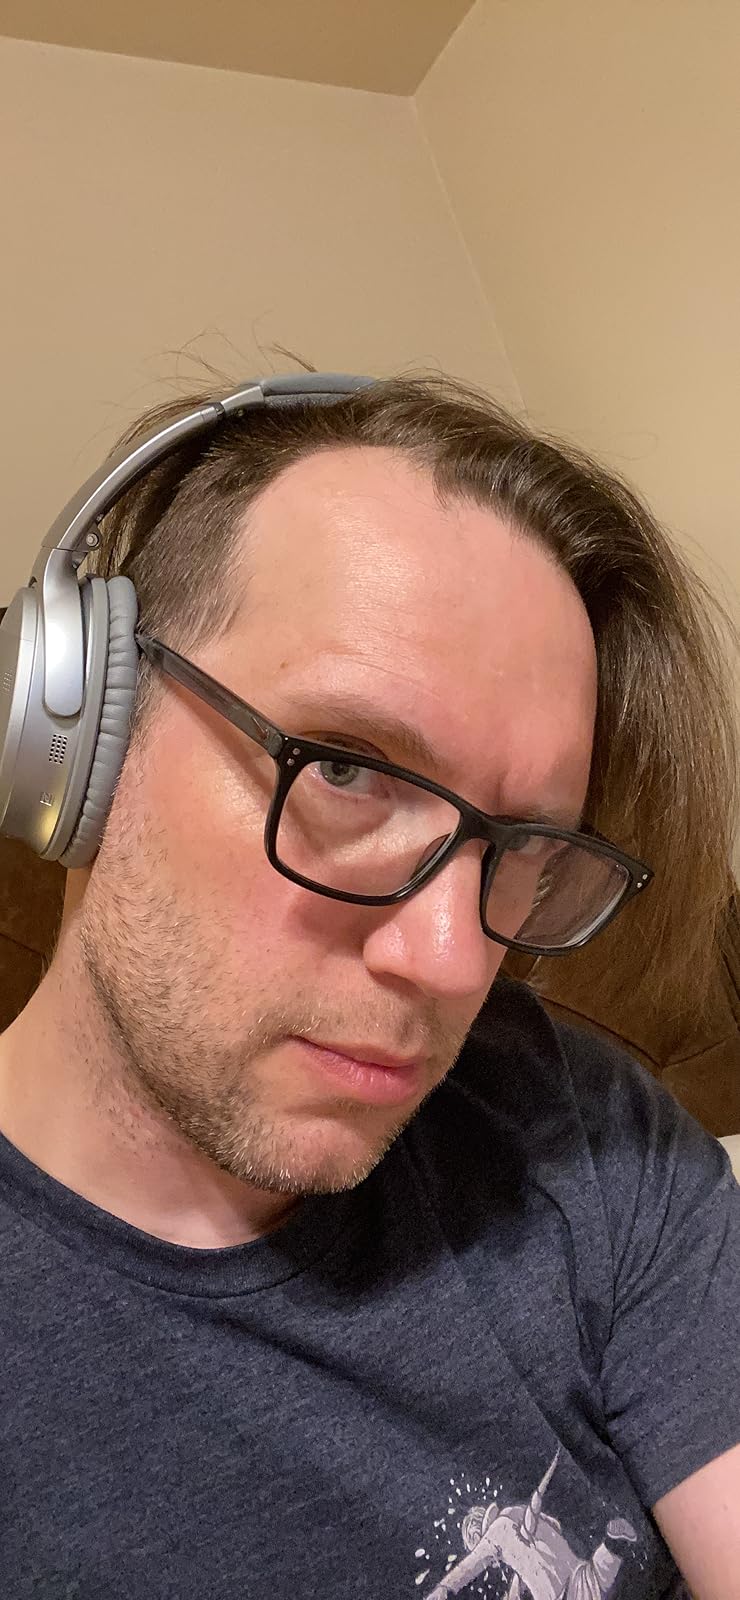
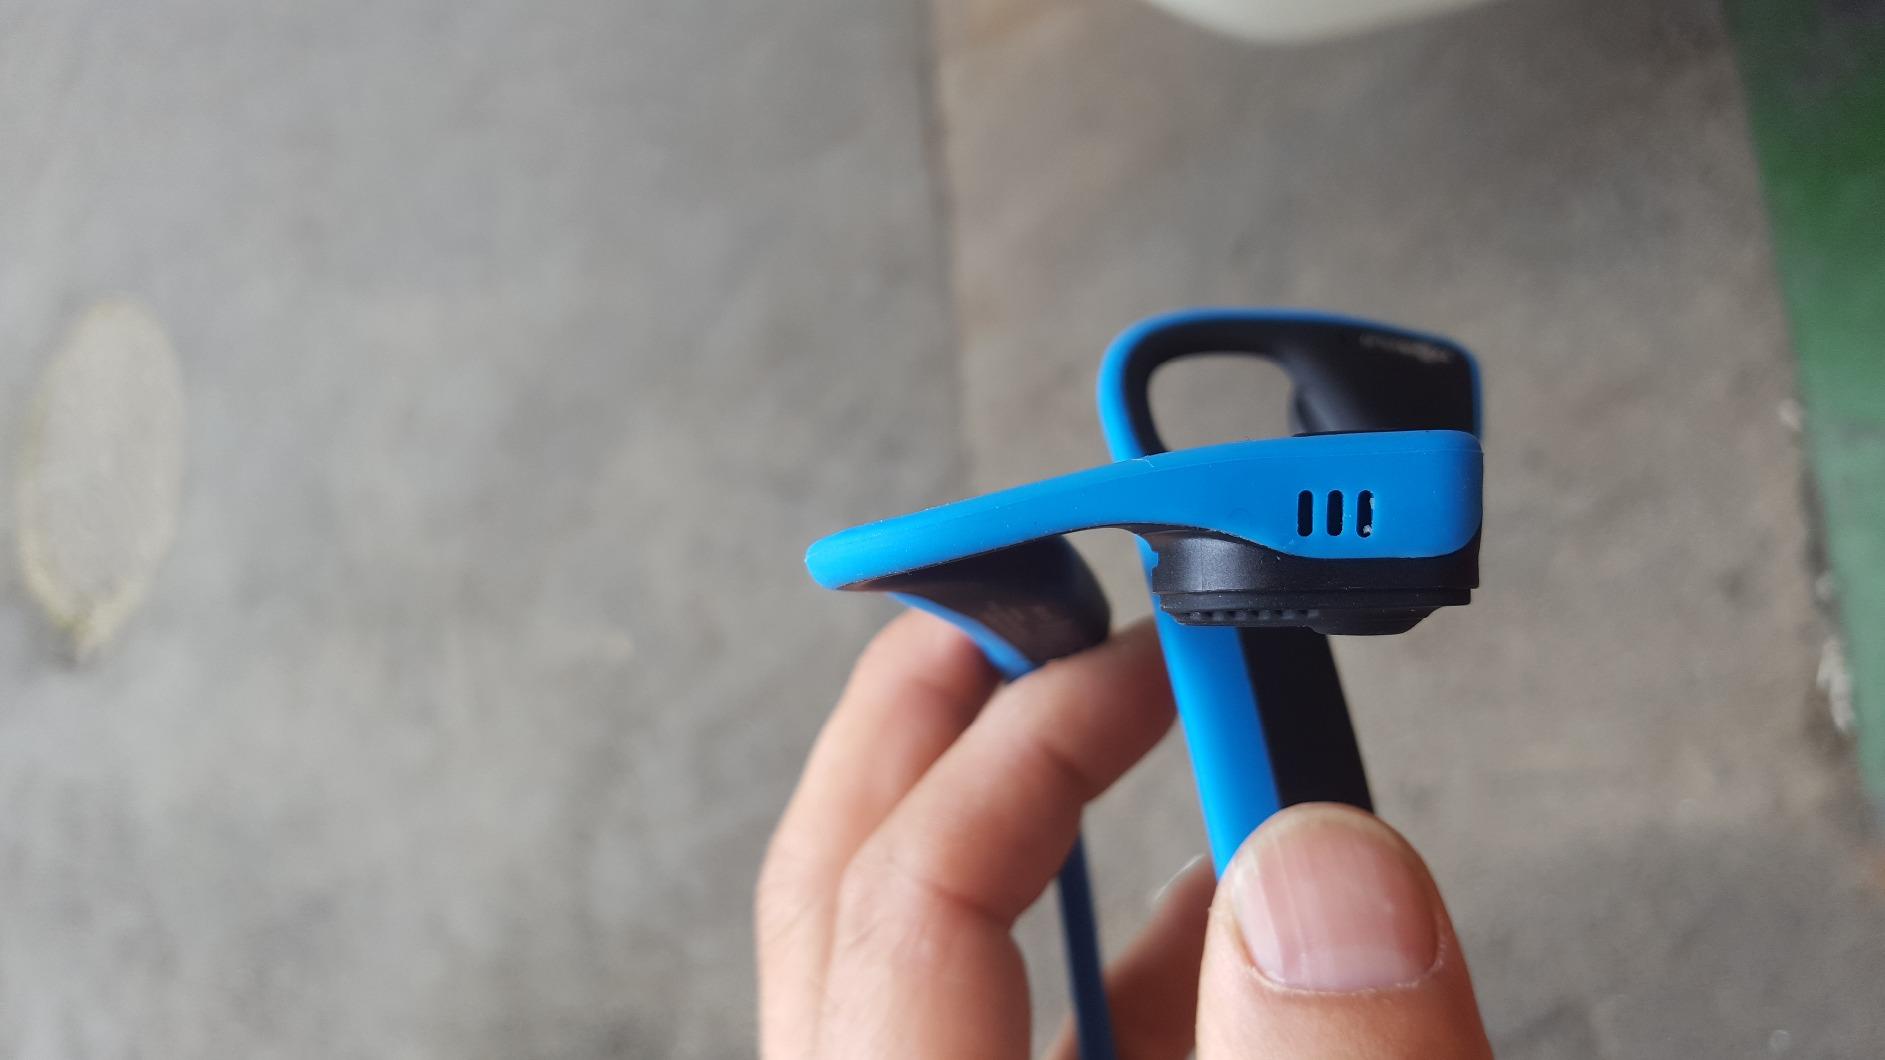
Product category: headphones
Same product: no